Roland Mack

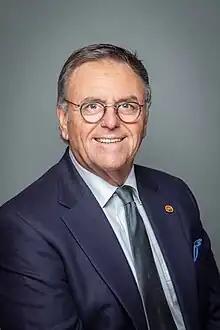
Roland Mack, owner of Europa-Park

Roland Mack (born 12 October 1949) is a German entrepreneur. Mack grew up as a son of the entrepreneur Franz Mack, in Waldkirch. In 1975, he became the founder of Europa-Park in Germany.